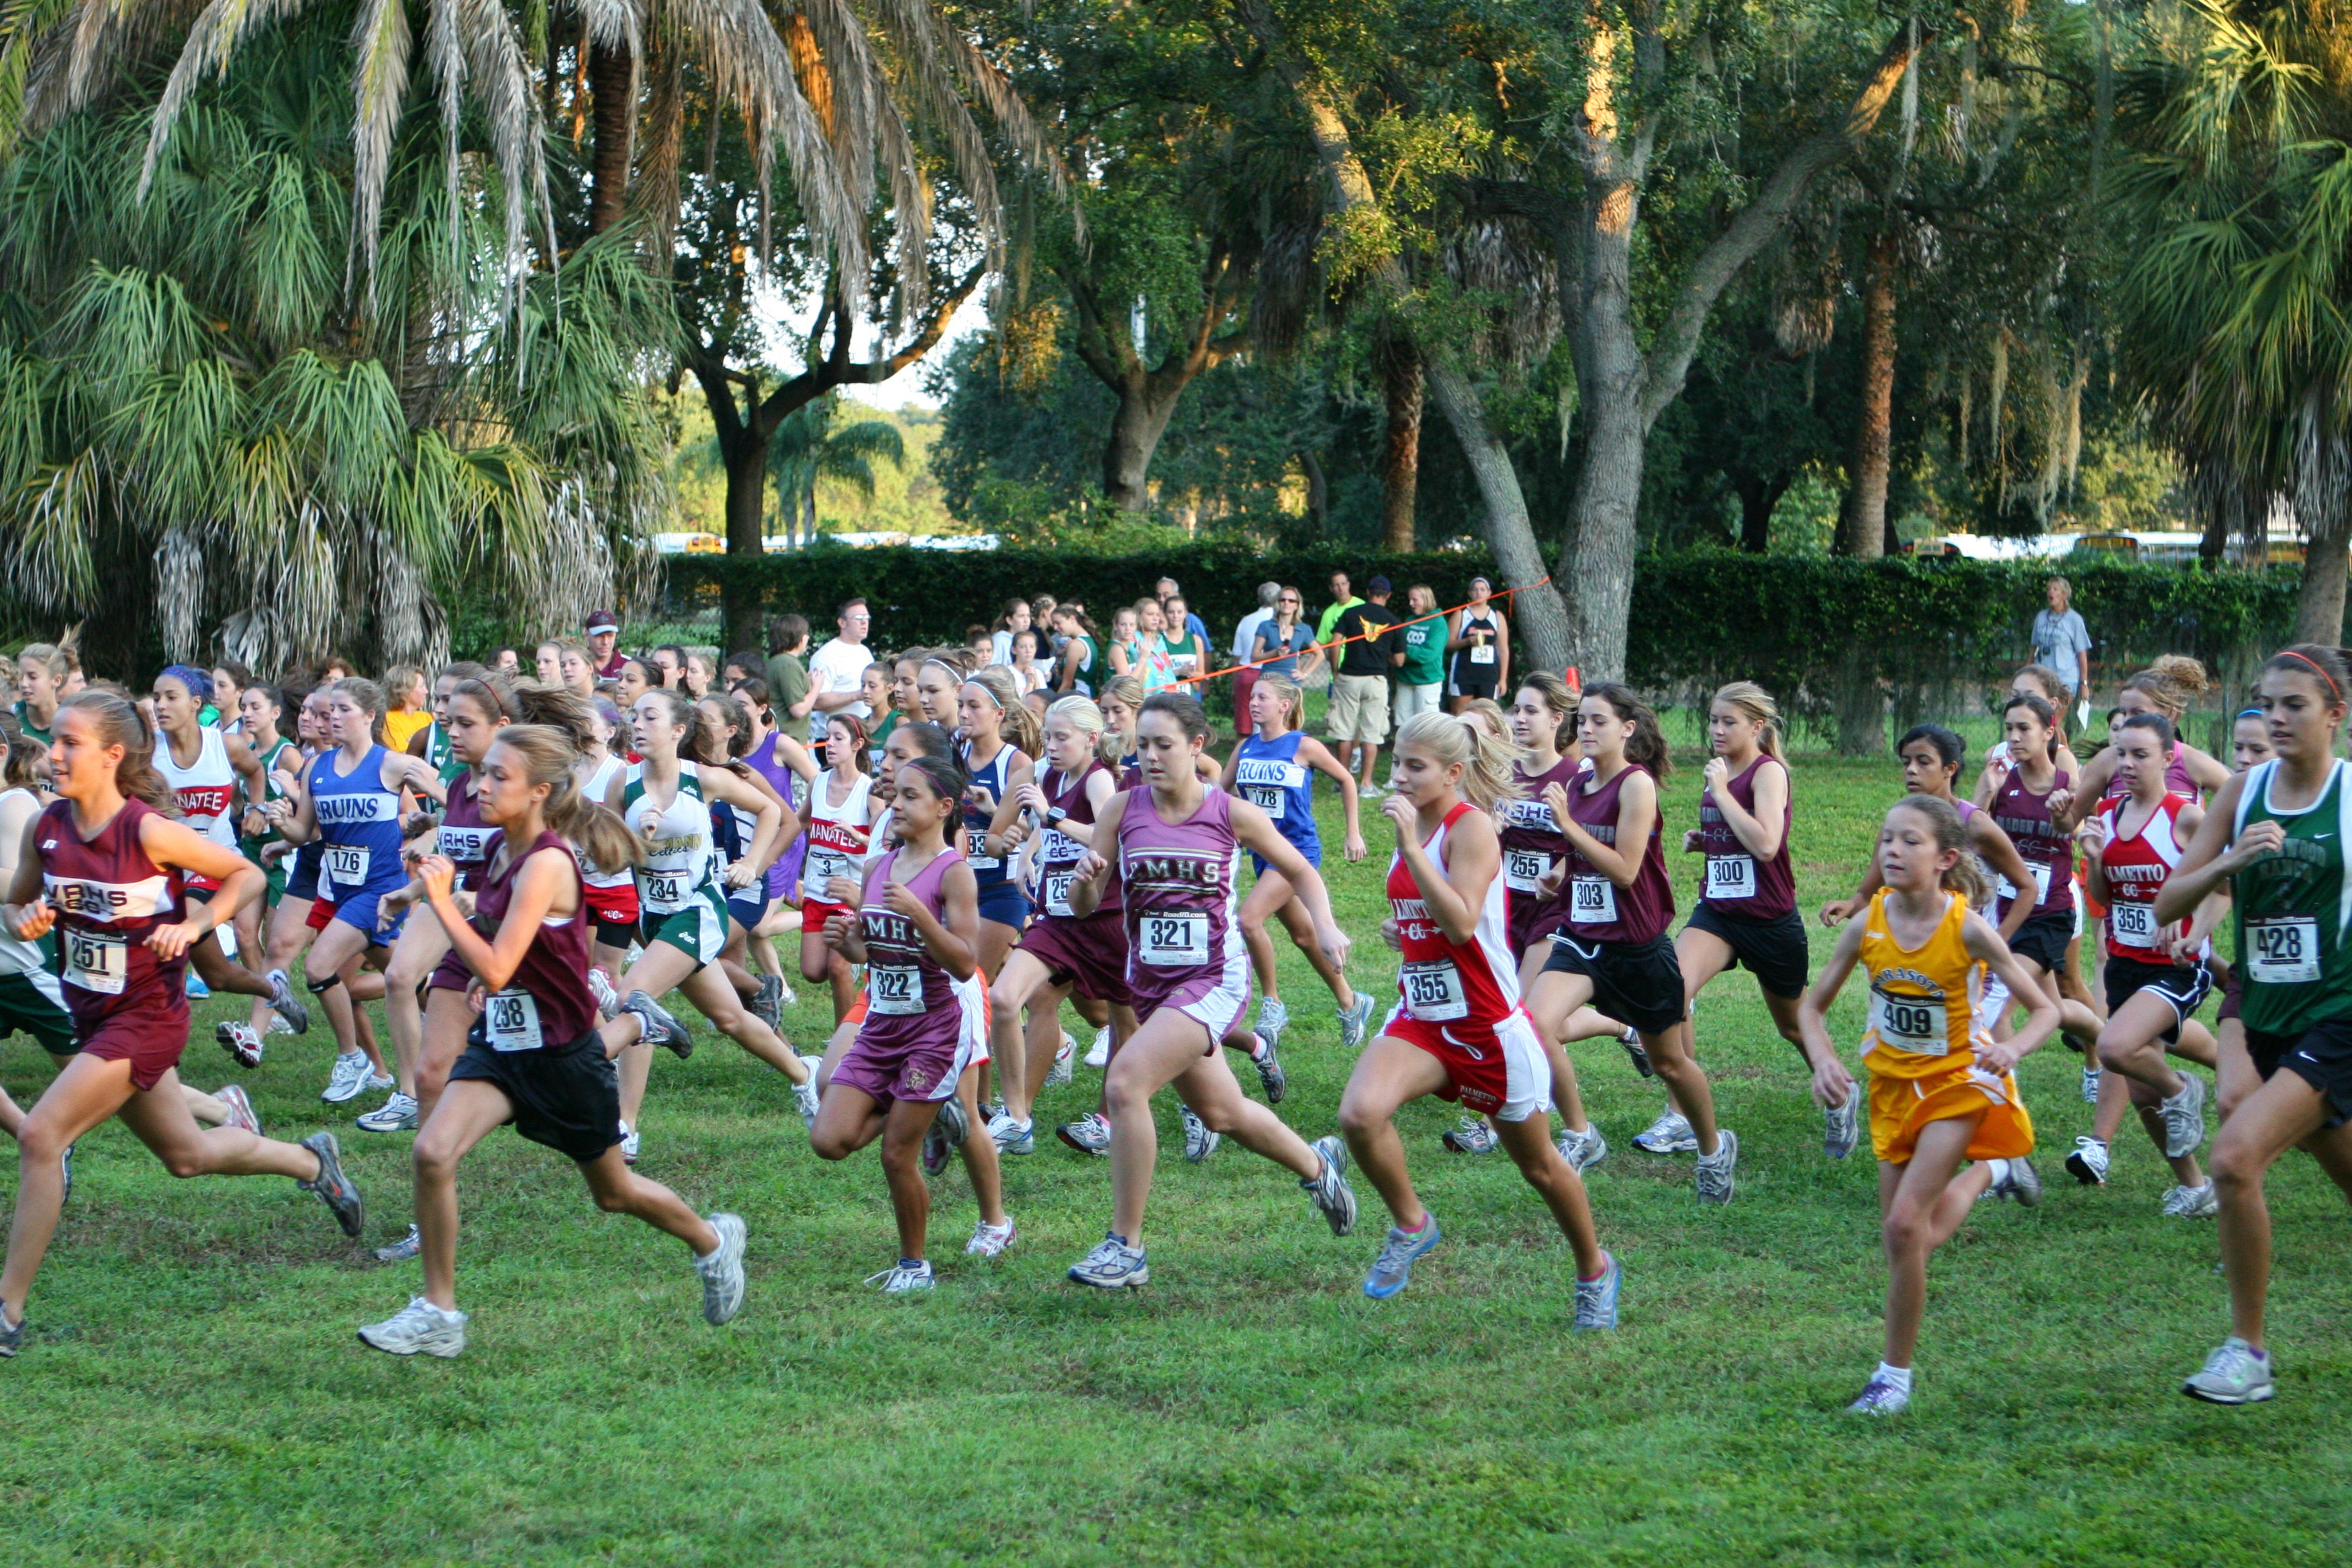
person, sport, running, recreation, cheering, race, competition, marathon, team, sports, endurance, athletics, sprint, running woman, physical exercise, running race, outdoor recreation, human action, endurance sports, duathlon, long distance running, cross country running